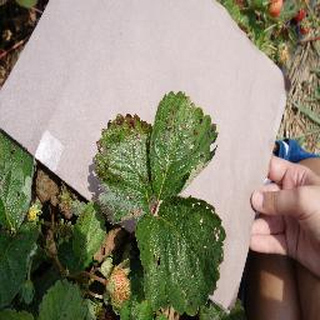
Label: strawberry_leaf_scorch